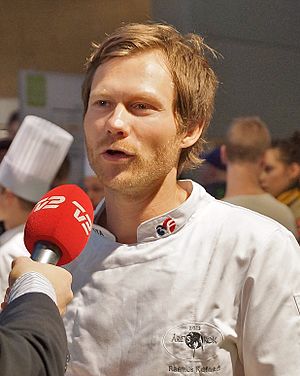
Rasmus Kofoed
Rasmus Kofoed i februar 2013.
Rasmus Kofoed dansk kok og restauratør under ""Copenhagen Food Fair"""
Rasmus Kofoed er en dansk kok og restauratør. I 2011 vandt han guldmedalje ved Bocuse d'Or. Han er medejer af den trestjernede Restaurant Geranium, der genåbnede i Parken i 2010.